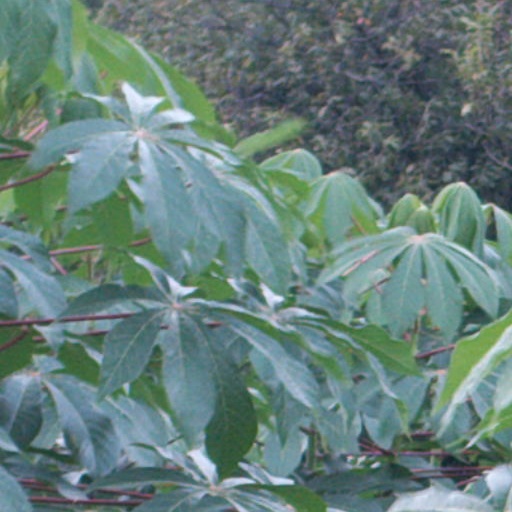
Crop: cassava